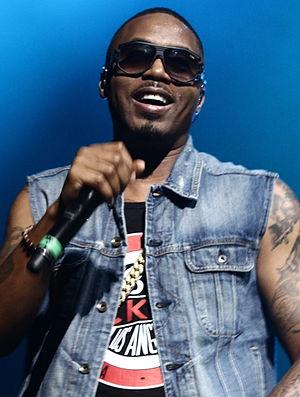
Nas, de son vrai nom Nasir Bin Olu Dara Jones, né le 14 septembre 1973 à Brooklyn, New York, est un rappeur, compositeur et acteur américain. Fils du musicien de jazz Olu Dara, Nas compte huit albums certifiés consécutivement disques de platine, et compte plus de 25 millions d'albums écoulés depuis 1994. Il est également entrepreneur à son propre label. Il est actuellement signé aux labels Def Jam Recordings et Mass Appeal Records.